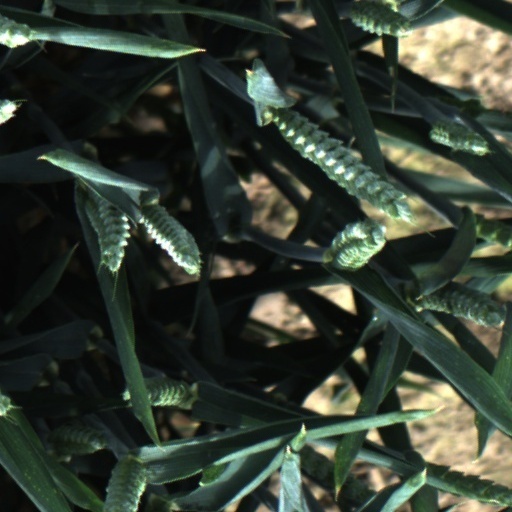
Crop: wheat